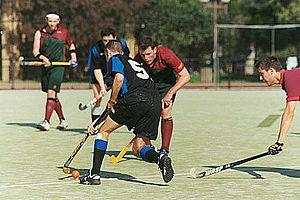
Le hockey sur gazon est un sport collectif de balle mettant aux prises deux formations de onze joueurs équipés d'une crosse.